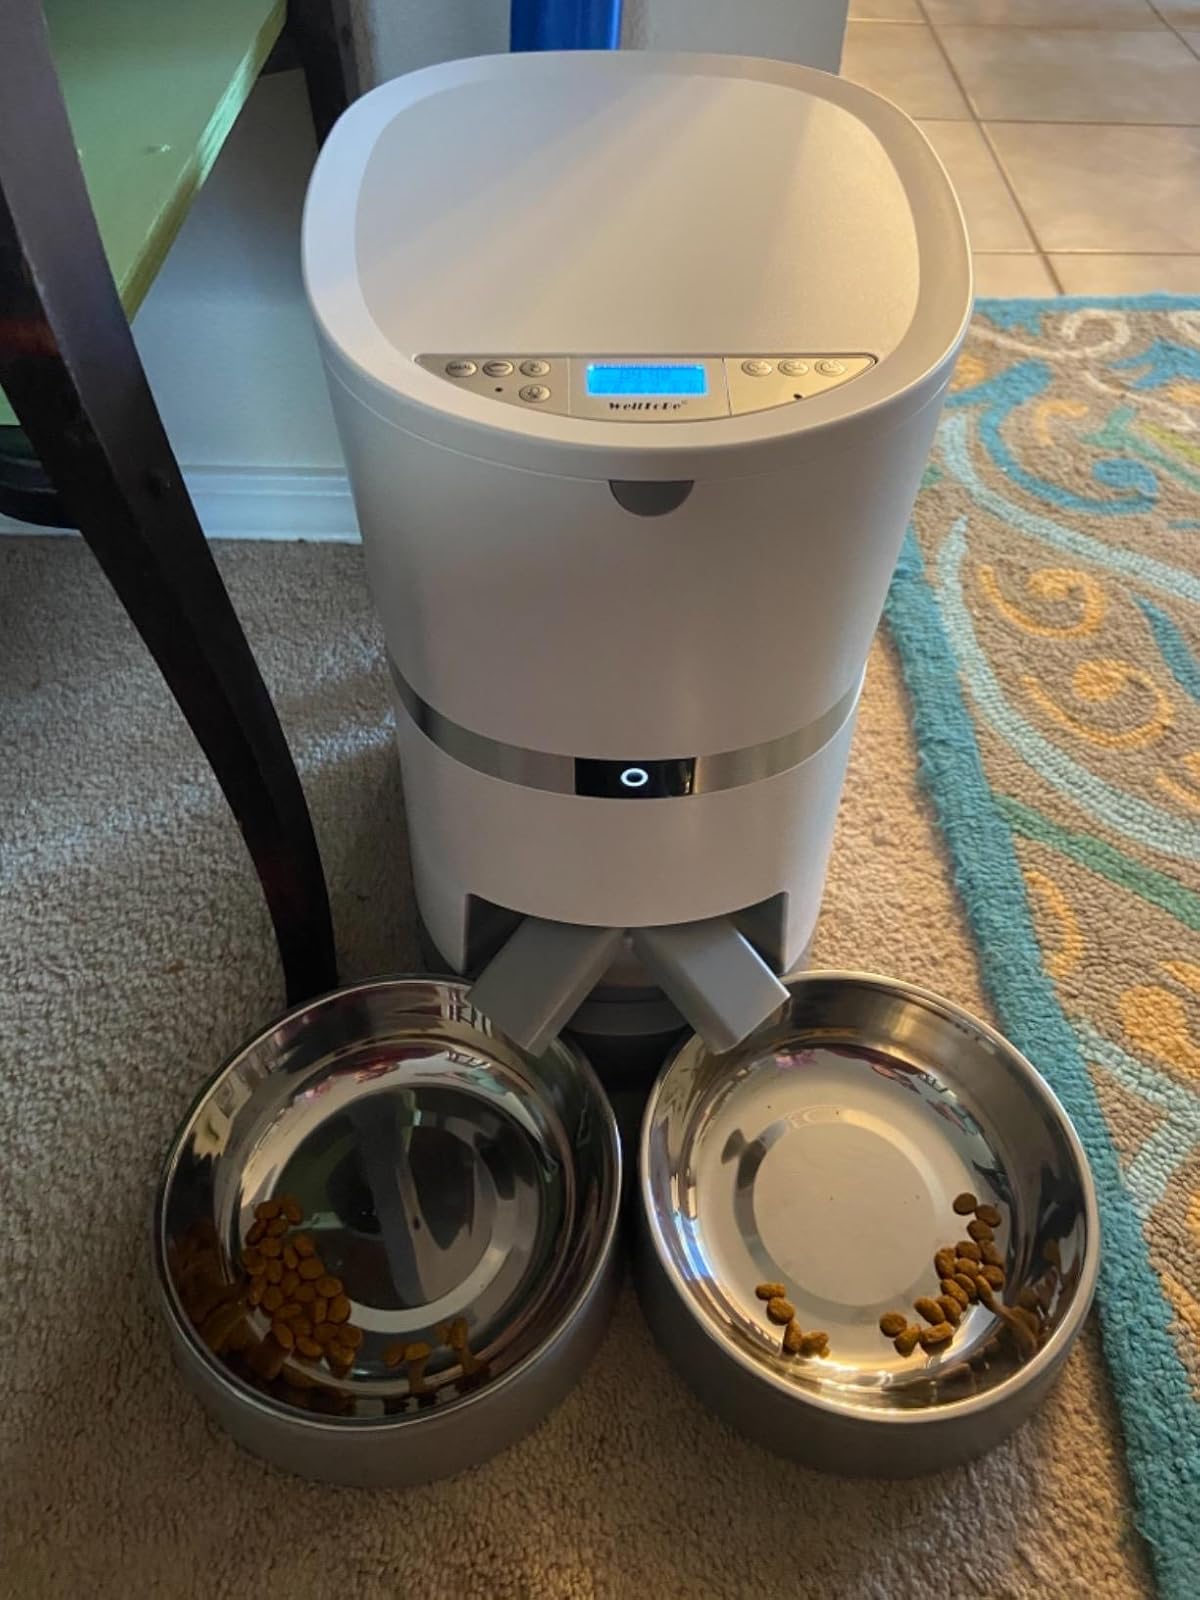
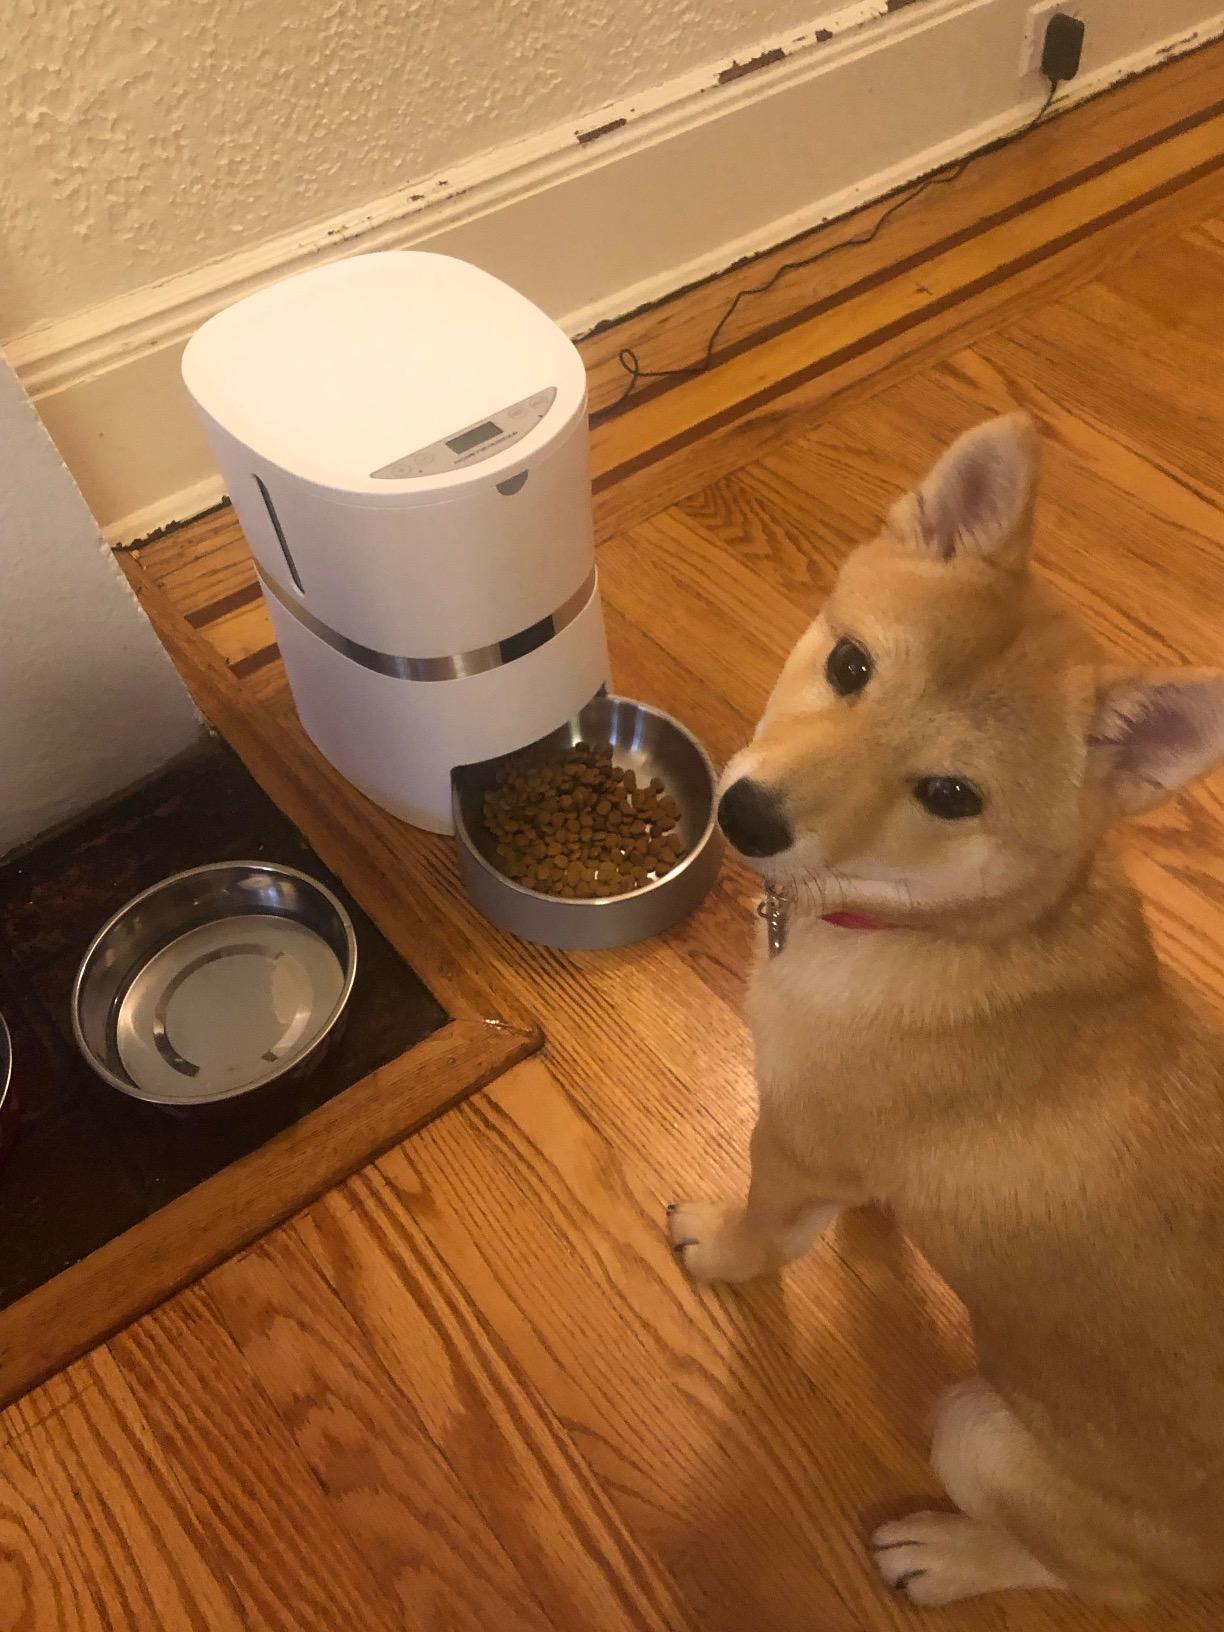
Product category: items_feeder
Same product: no